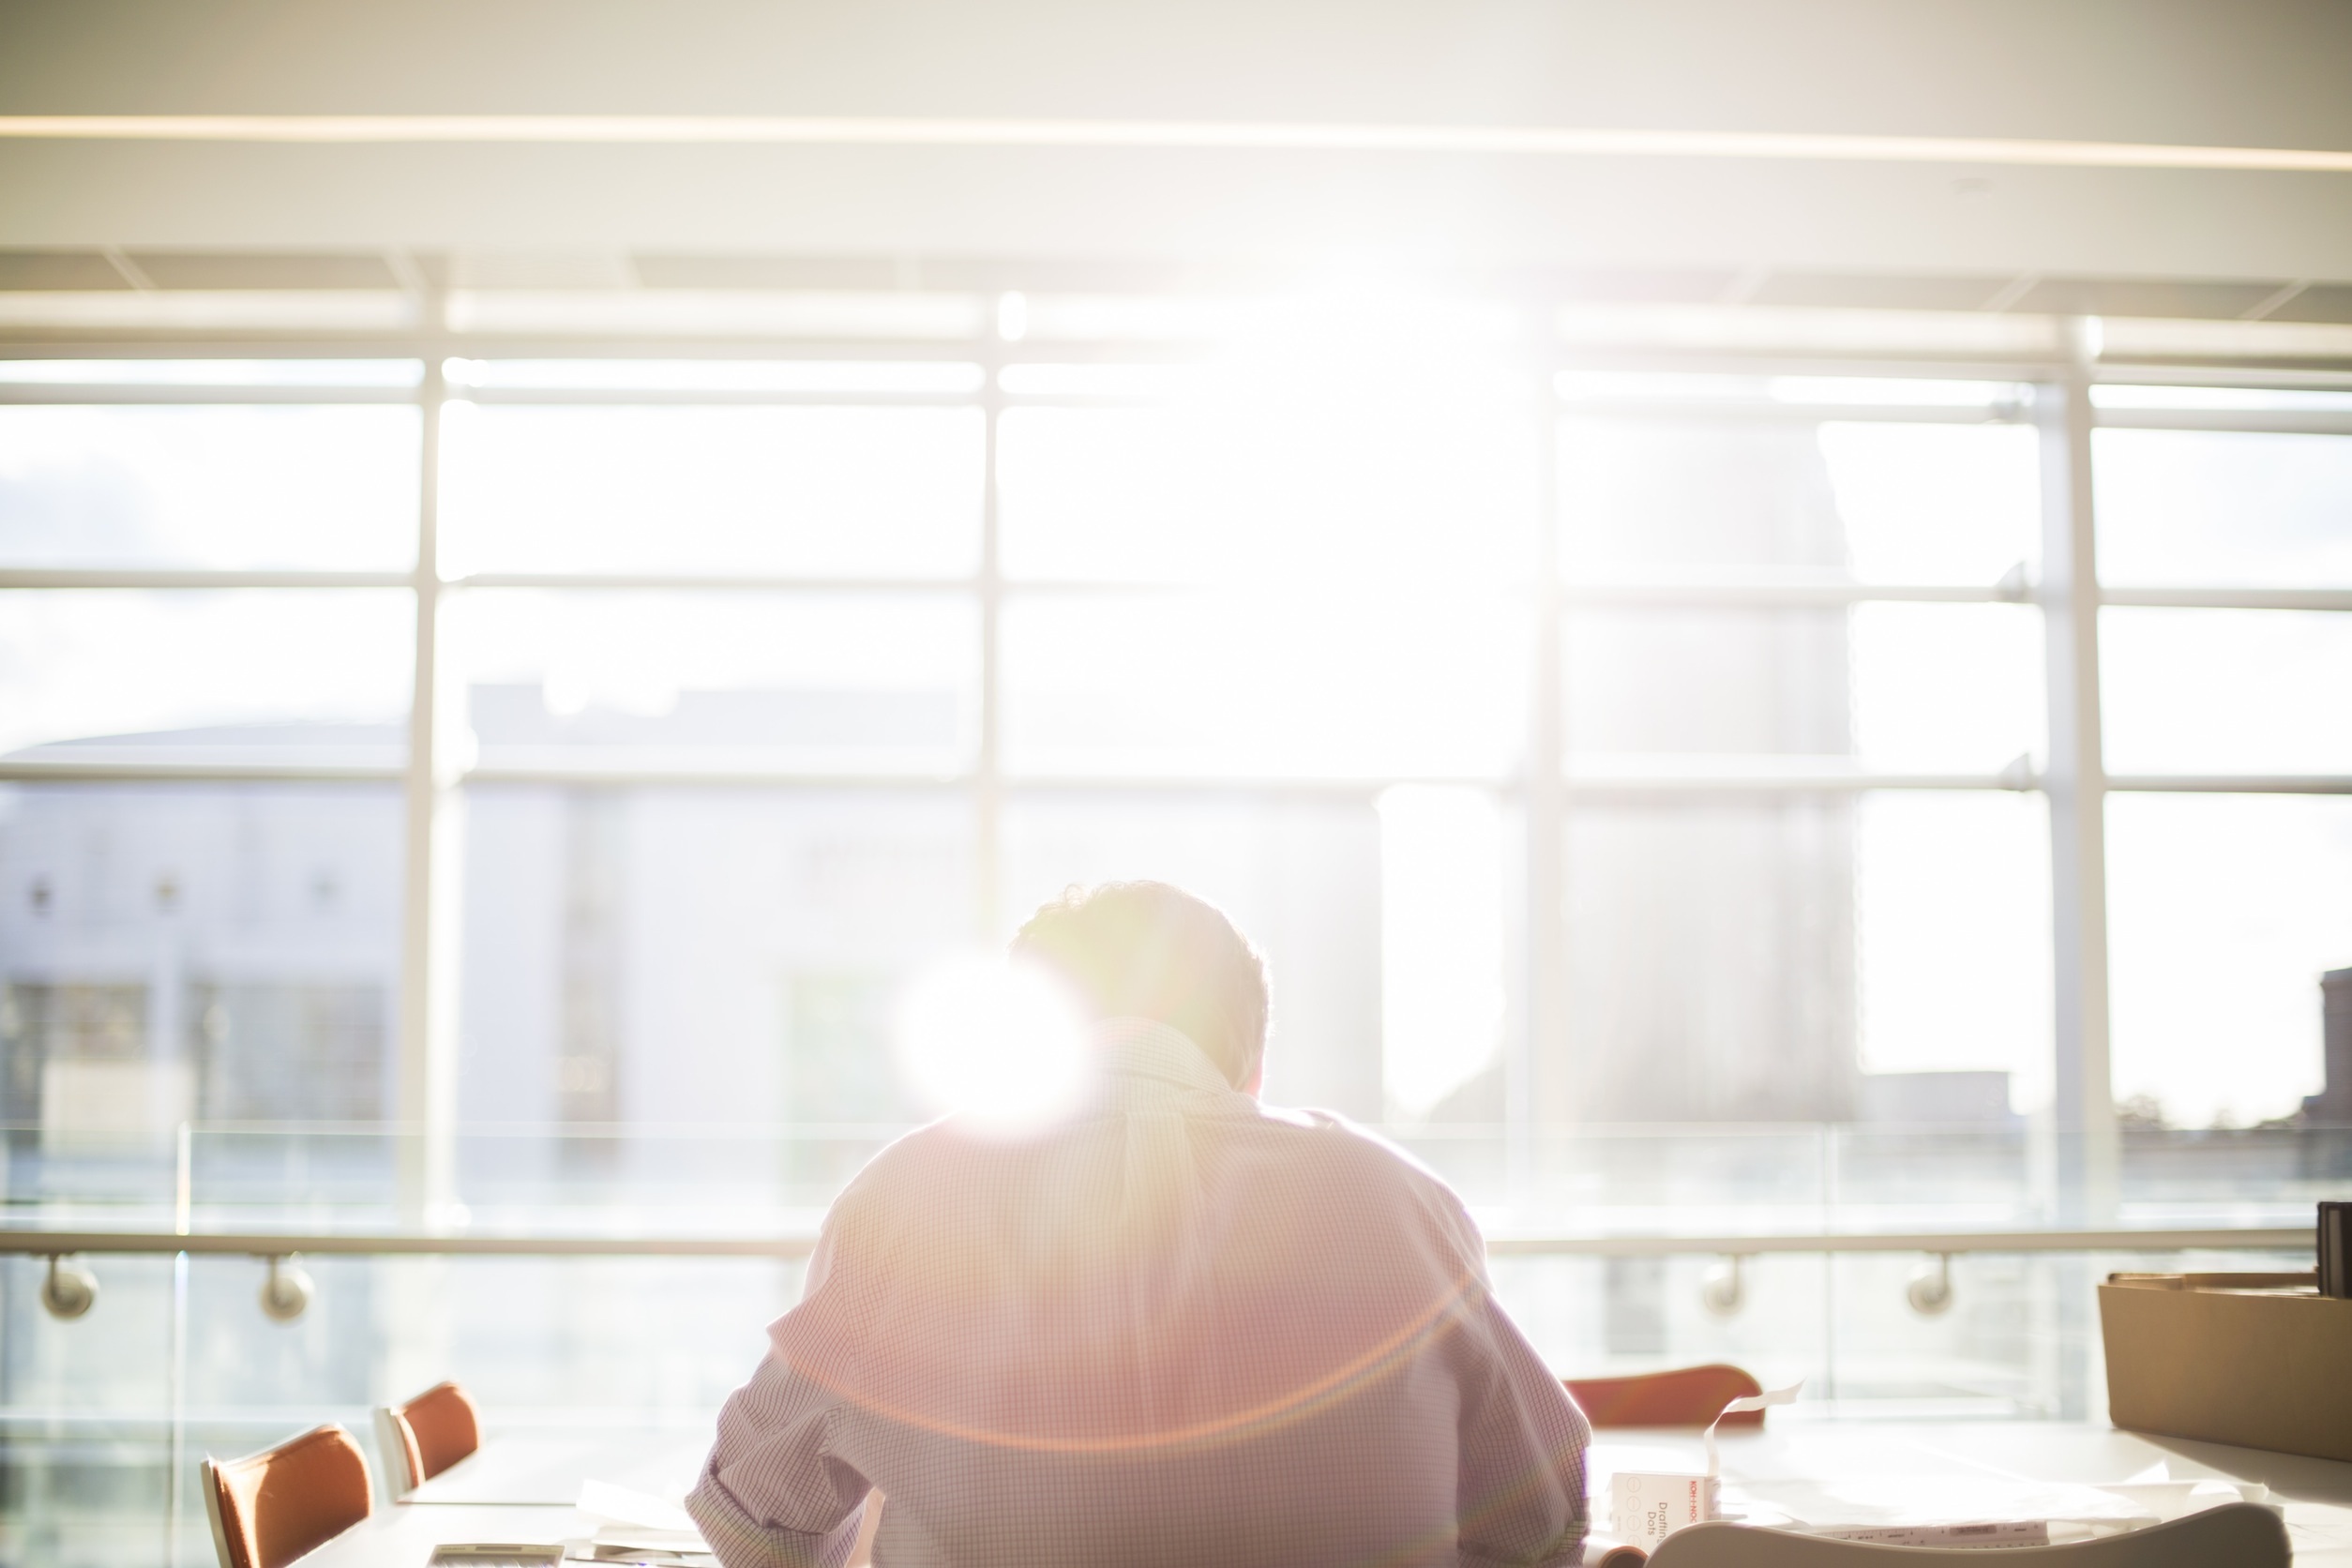
man, person, sunshine, sun, floor, window, home, reading, summer, male, ceiling, sitting, living room, furniture, room, lifestyle, lighting, interior design, eating, inside, back, bright, backlight, window blind, learning, through, dazzling, window covering, window treatment